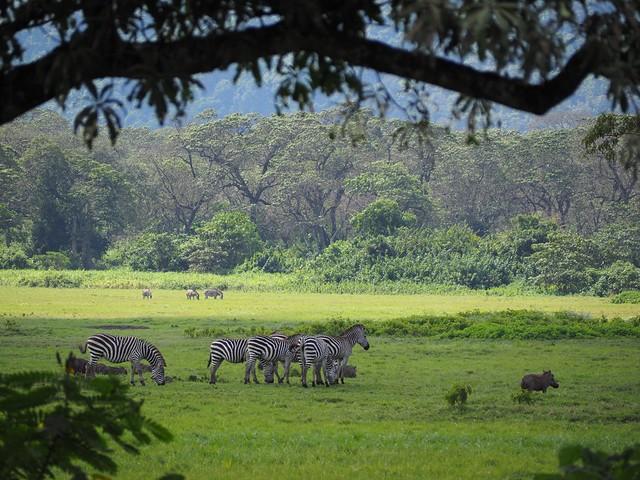
Sehemu ya mbuga ya wanyama, ambapo kuna pundamilia wengi wanakula majani, nyati, ndovu, na swala; katikati ya pori lenye miti mingi na vichaka vingi. Eneo hilo ni kivutio kikubwa cha utalii.